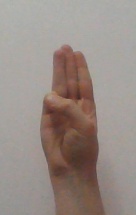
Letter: thaa